Selvaggio Blu (Sardinia)

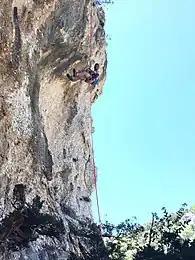

The itinerary of the third day is 7.4 km long, with a maximum height of 485 m. It is the most difficult stage of the whole route; its difficulty has been ranked IV+ of the UIAA scale. Some people decide to stop during this stage because of all the obstacles on the path to Bacu Su Feilau. This section requires the capability to travel on all types of terrain, with difficulties including the exposure, difficult vegetation, and the lack of GPS signal. During this stage, which starts from Cala Golorizè and ends in Bacu su Feilau (40°3'59"N 9°34'52"E), the itinerary climbs two rock walls, the first one of 20 meters and the second one of 4 meters. These represent the hardest technical climbing difficulties on the Selvaggio Blu. This section includes several caves and woods, and 2 abseils of 20 meters each. Bacu su Feliau, which is a big hole through the rocky spur that overlooks Bacu Padente, was originally a Bivouac shelter on Selvaggio Blu, but for large groups it is recommended to descend it and climb up towards Ololbizzi, a charcoal burners' circle in the upper part of the Bacu.